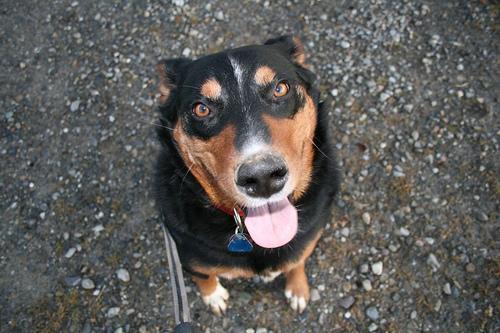
Appenzeller